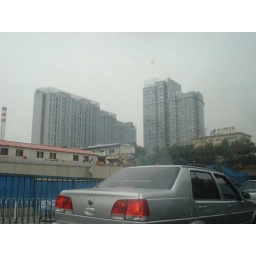
HiPiHi is China's Second Life, their office is in the building on the left